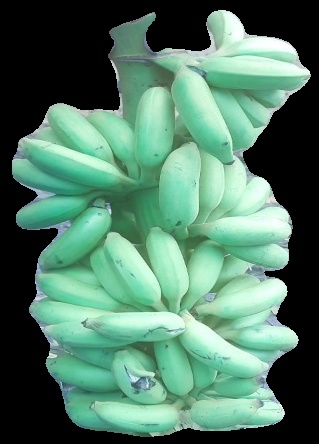
Variety: elakki-bale
Grade: grade2